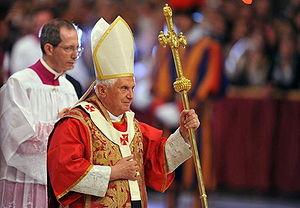
Le pape Benoît XVI célébrant une messe solennelle à l'occasion du 50ème anniversaire du décès de Pie XII - 09 octobre 2008
La couleur liturgique des vêtements liturgiques est un élément d'ordre symbolique employé dans le christianisme pour exprimer la signification spirituelle des rites et célébrations du temps liturgique. Le symbolisme de la couleur des ornements liturgiques paraît aujourd'hui plus stable que celui de la forme des vêtements sacerdotaux. L'un et l'autre ont néanmoins fait l'objet de nombreuses variations en fonction des cultures et des époques.